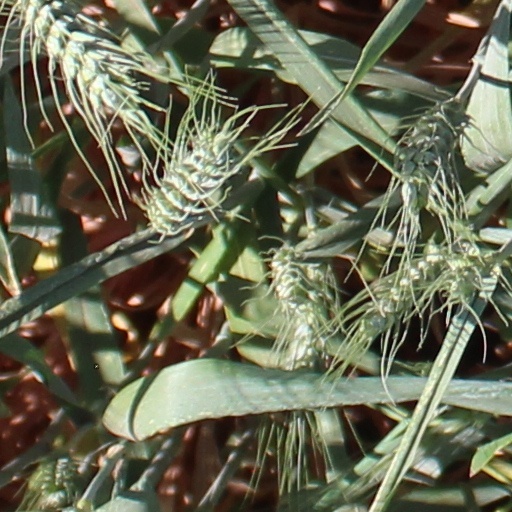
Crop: wheat